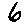
Label: 6